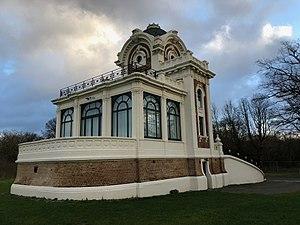
Loge Royale Groenendael
Loge est un nom notamment porté par :